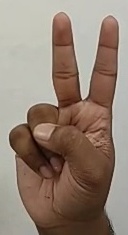
ASL sign: V